Forensic science

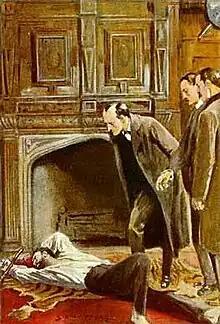
The popular fictional character Sherlock Holmes was in many ways ahead of his time in his use of forensic analysis.

"Handbook for Coroners, police officials, military policemen" was written by the Austrian criminal jurist Hans Gross in 1893, and is generally acknowledged as the birth of the field of criminalistics. The work combined in one system fields of knowledge that had not been previously integrated, such as psychology and physical science, and which could be successfully used against crime. Gross adapted some fields to the needs of criminal investigation, such as crime scene photography. He went on to found the Institute of Criminalistics in 1912, as part of the University of Graz' Law School. This Institute was followed by many similar institutes all over the world.